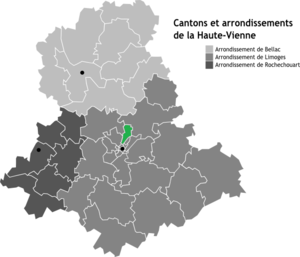
Carte des arrondissements de la Haute-Vienne
Le canton de Limoges-Vigenal est une ancienne division administrative française située dans le département de la Haute-Vienne et la région Nouvelle-Aquitaine. À la suite du redécoupage cantonal de 2014, le canton est fondu dans ceux de Limoges-2 et Limoges-4.